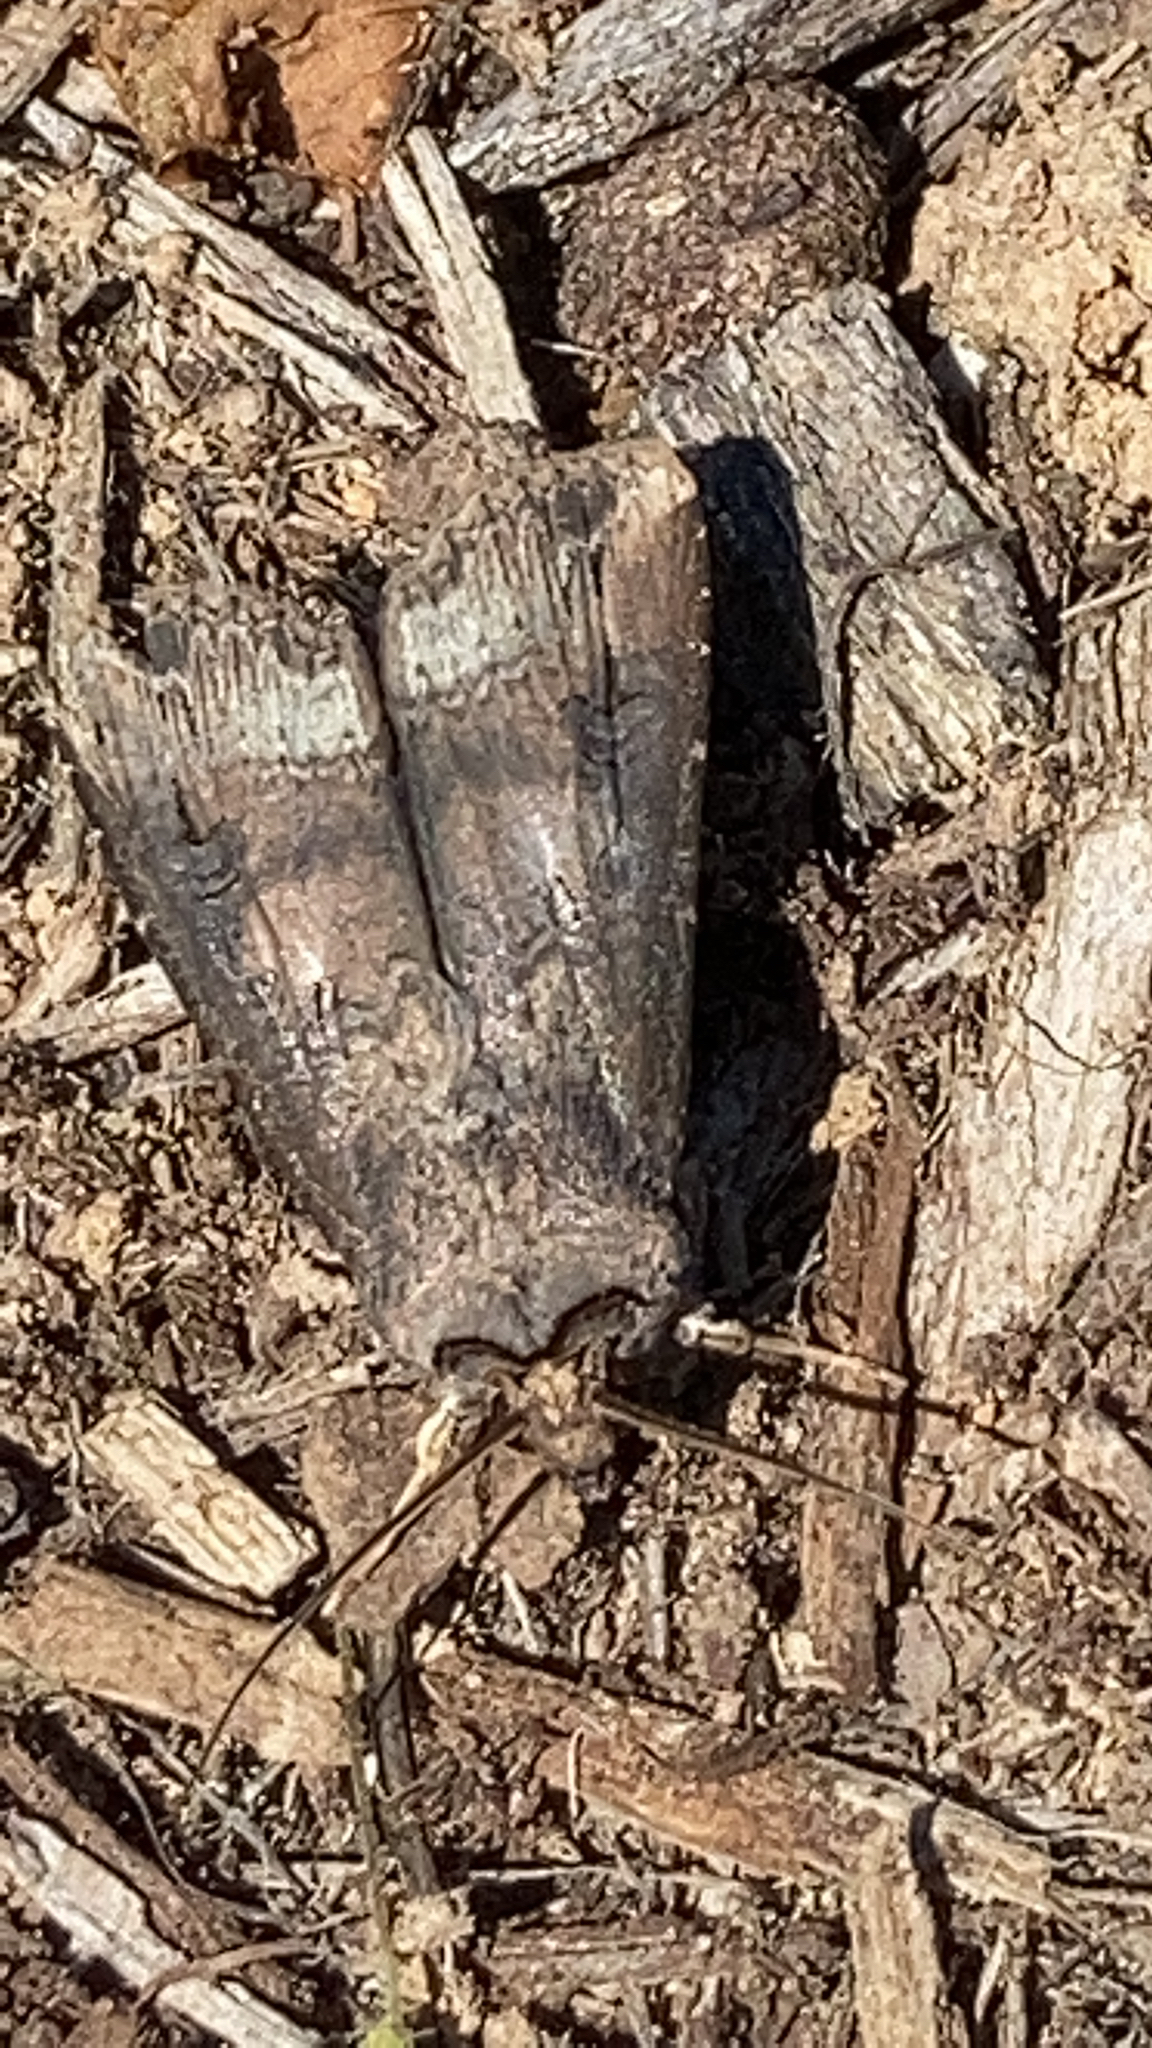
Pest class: cutworms